2010 Turkish Grand Prix

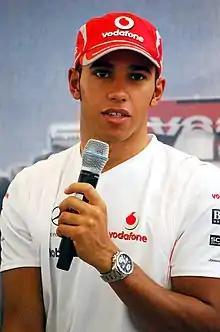
A man in his early twenties wearing a white T-shirt and a red baseball cap with sponsors logos. He is holding a microphone in his left hand.

On lap 39, Webber asked Red Bull to advise Vettel to reduce his speed but his request was rejected due to the quick pace and the close distance between themselves and the McLaren cars. Webber entered fuel-saving mode on lap 40 which lost him performance while Vettel had saved one kilogram of fuel and opted to run on a faster engine setting. Vettel got a run exiting turn eleven and turned left to the inside lane and drew alongside Webber on the back straight. As the pair approached turn twelve, they made contact at high-speed which sent Vettel spinning through 360 degrees twice. Both drivers ended on a run-off area and Vettel almost hit Webber again as Hamilton and Button overtook them. Vettel retired with a punctured right-rear tyre and Webber sustained damage to his front wing endplate. The expected rain only manifested as a very light drizzle on lap 41, as Webber made a pit stop for a replacement front wing two laps later. Hamilton was informed by McLaren to conserve fuel on lap 44 as the drivers drove cautiously through turn one because of the light rain. Senna drove to the pit lane to retire with a fuel pressure issue. Button was instructed to conserve fuel although he was not given a target lap time because the team's chief engineer Phil Prew felt Button would not pass his teammate. Hamilton had been told by his race engineer Andy Latham that Button would not overtake him. McLaren asked both drivers to drive cautiously through turn eight where there was a high risk for problems with their front-right tyres.